List of equipment of the Royal Marines

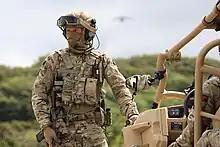
Royal Marine at Lulworth Range in July 2023 with Crye uniform and Ops-Core helmet; he also wears the Virtus programme's Scalable Tactical Vest.

As part of the Future Commando Force programme, the standard issue uniform since autumn 2020 has been an off-the-shelf design from Crye Precision featuring the company's MultiCam camouflage pattern. The Crye uniform is lighter weight, has higher tear-strength, is faster-drying, and is more breathable than typical cotton-nylon uniforms. It replaces the previously used Multi-Terrain Pattern Personal Clothing System uniform, which is still in use by the rest of the British Armed Forces.